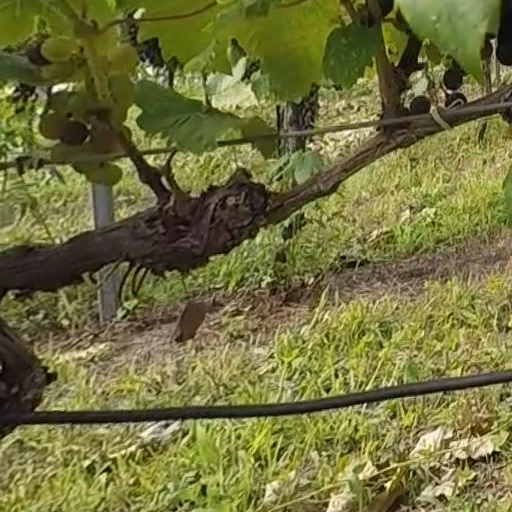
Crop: grape